Rake (theatre)

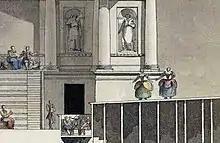
The raked stage (in section, right) of the 18th century Hermitage Theatre in St Petersburg

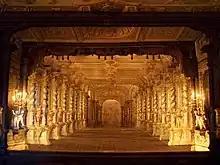
Illusion of perspective at the 17th-century theatre in Český Krumlov Castle, Czech Republic. The stalls' floor is level

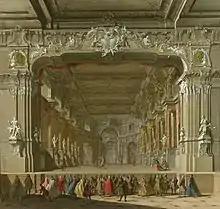
Stage design, showing rake and perspective, from the Bibiena school, northern Italy

A rake or raked stage is a theatre stage that slopes upwards, away from the audience. Such a design was typical of English theatre in the Middle Ages and early Modern era, and improves the view and sound for spectators. It also helps with the illusion of perspective. When features of the scenery are made to align with a notional vanishing point beyond the rear of the stage, the rake supports the illusion. These elements of scenery are termed "raking pieces".